Nathan Godfrey

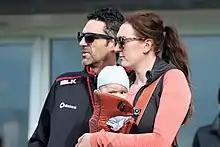
Canterbury Rugby Union CEO Nathan Godfrey watching a game of rugby in Christchurch, with his wife Australian Volleyball star Heike Jensen and their daughter.

Godfrey’s sports management career began in 2010 as an AFLPA accredited player agent before joining the Adelaide Crows in 2012 where he worked for 3 years overseeing non-traditional revenue strategy. In early 2015, Godfrey relocated to New Zealand to take up a role as Head of Commercial at the Wellington Phoenix working closely with Football Australia to renew the A-League license and secure global partnerships.